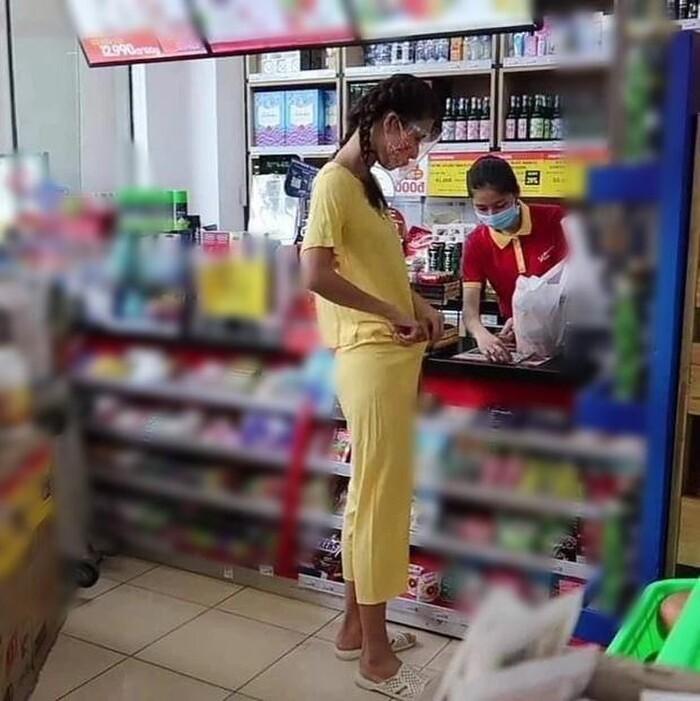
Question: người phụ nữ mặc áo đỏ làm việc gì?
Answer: cô ấy làm nhân viên thu ngân